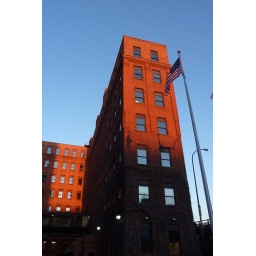
The Aqueduct Building in downtown Rochester. There was a beautiful red sunset this evening. The light on the building was sublime.